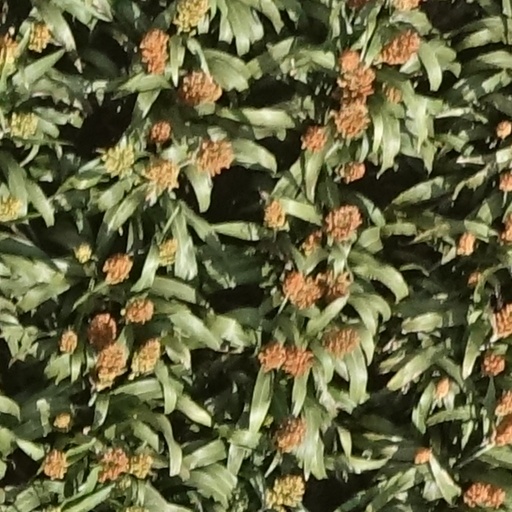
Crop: sorghum